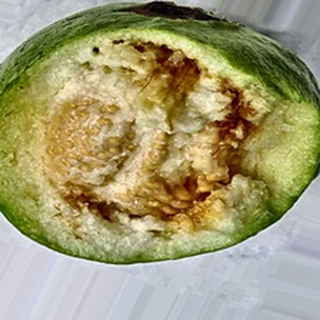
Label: guava_fruit_fly